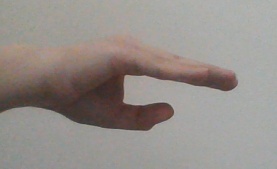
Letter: jeem